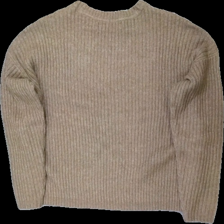
View: back
Type: Sweater
Category: Ladies
Brand: Not in the list
Brand text on label: vero moda
Colors: Brown
Material: 60% akryl 40% bomull
Pattern: Other
Cut: C-collar
Size: XL
Season: All
Price range: 100-150
Recommended usage: Reuse
Description: ribbstickad sweater